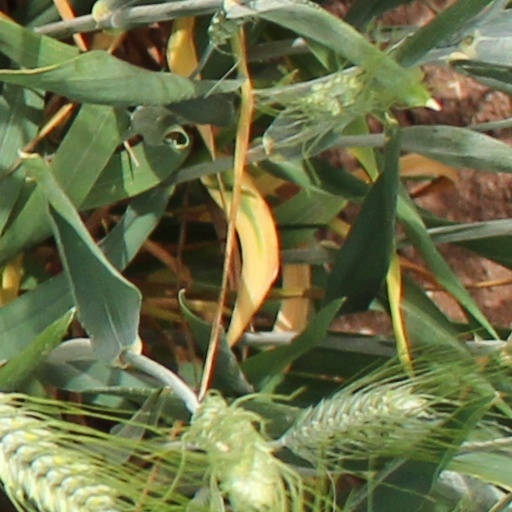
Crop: wheat